Mark Martin (judge)

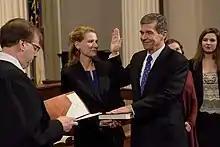
Martin administering the oath of office to Governor Roy Cooper, 2017

In August 2014, North Carolina Governor Pat McCrory announced he would appoint Justice Martin as Chief Justice of the State Supreme Court. The appointment came as former Chief Justice Sarah Parker reached the state's mandatory retirement age of 72. Martin then won his bid for a full term as chief justice on November 4, 2014.